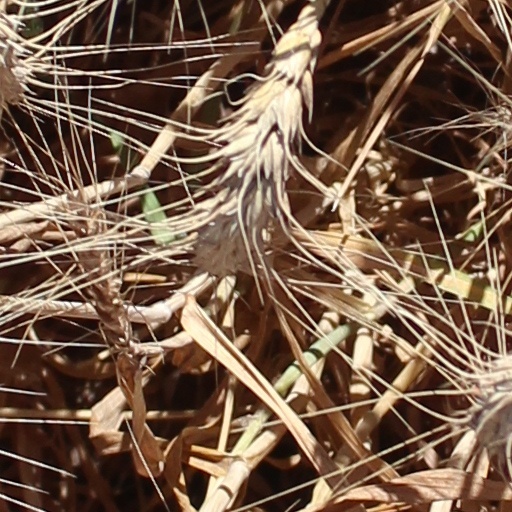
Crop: wheat